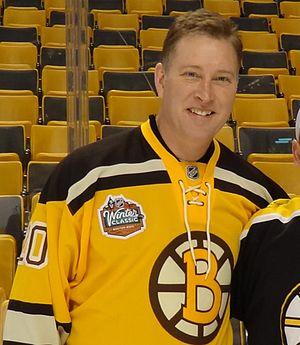
Robert Sweeney est un joueur professionnel américain de hockey sur glace.